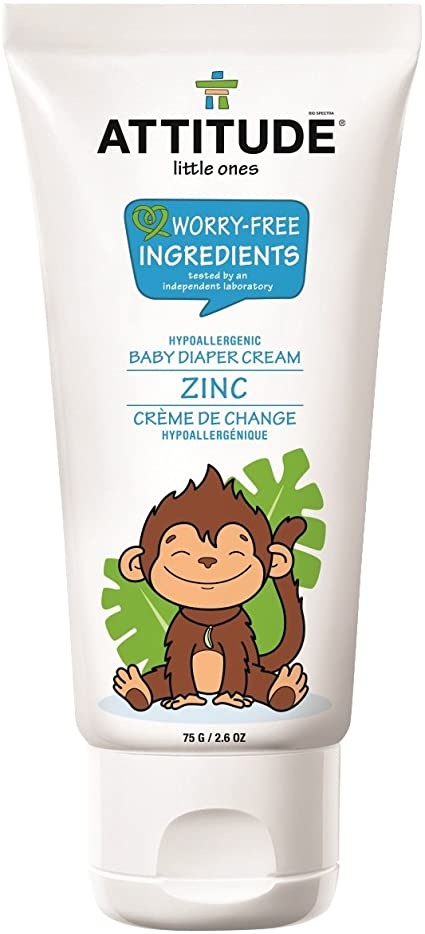
Attitude: Baby Diaper Cream
Did you know you zinc is a mineral found in nature? People have been using it for centuries as a skin treatment! ATTITUDE’s fragrance-free, hypoallergenic Sensitive Skin Natural Baby Diaper Cream uses mineral-based ingredients like zinc because it forms a physical, impermeable barrier over your child’s thin skin to block moisture and prevent irritation. Our worry-free, EWG Verified™ formula also uses plant-based ingredients like 2% colloidal oatmeal, chamomile extract and shea butter to soothe, protect and hydrate their delicate bottoms after diaper changes and baths. It’s dermatologist tested because we only want the best for you and your family.
Brand: ATTITUDE
Category: Baby & Toddler > Diapering > Diaper Rash Treatments